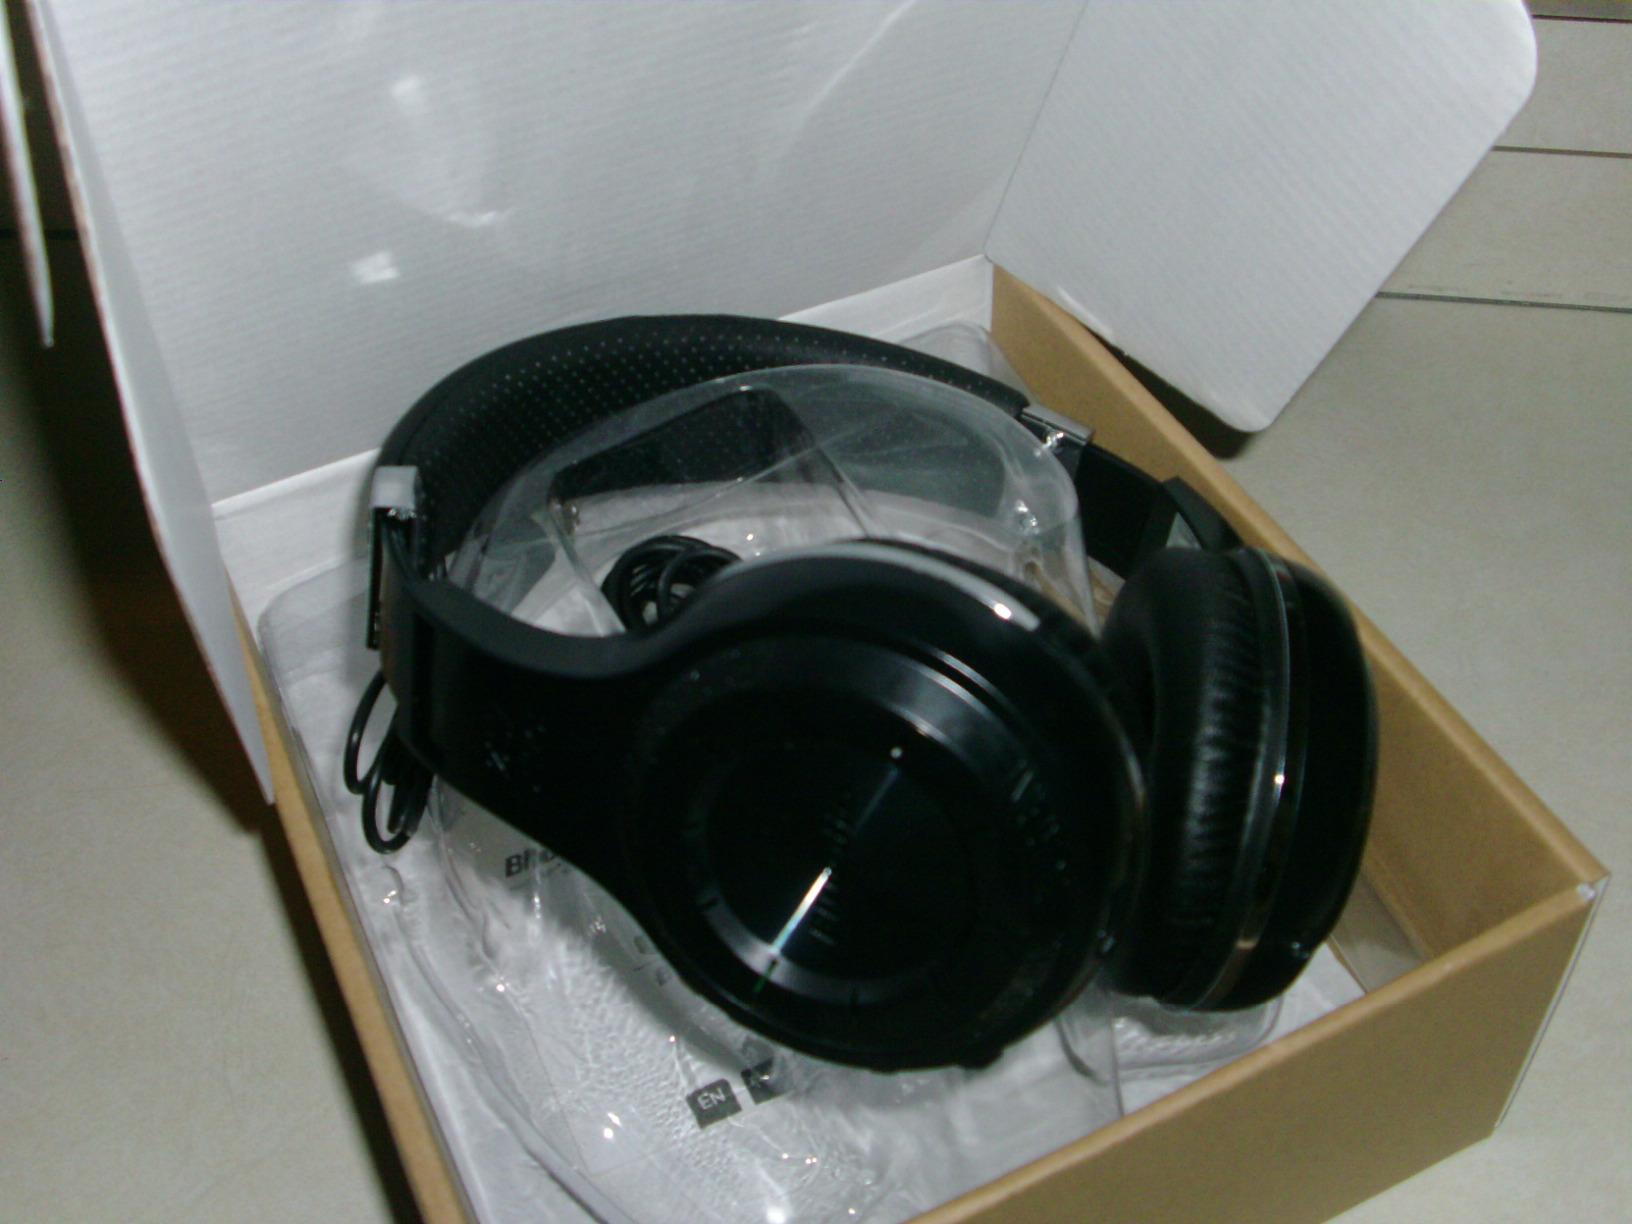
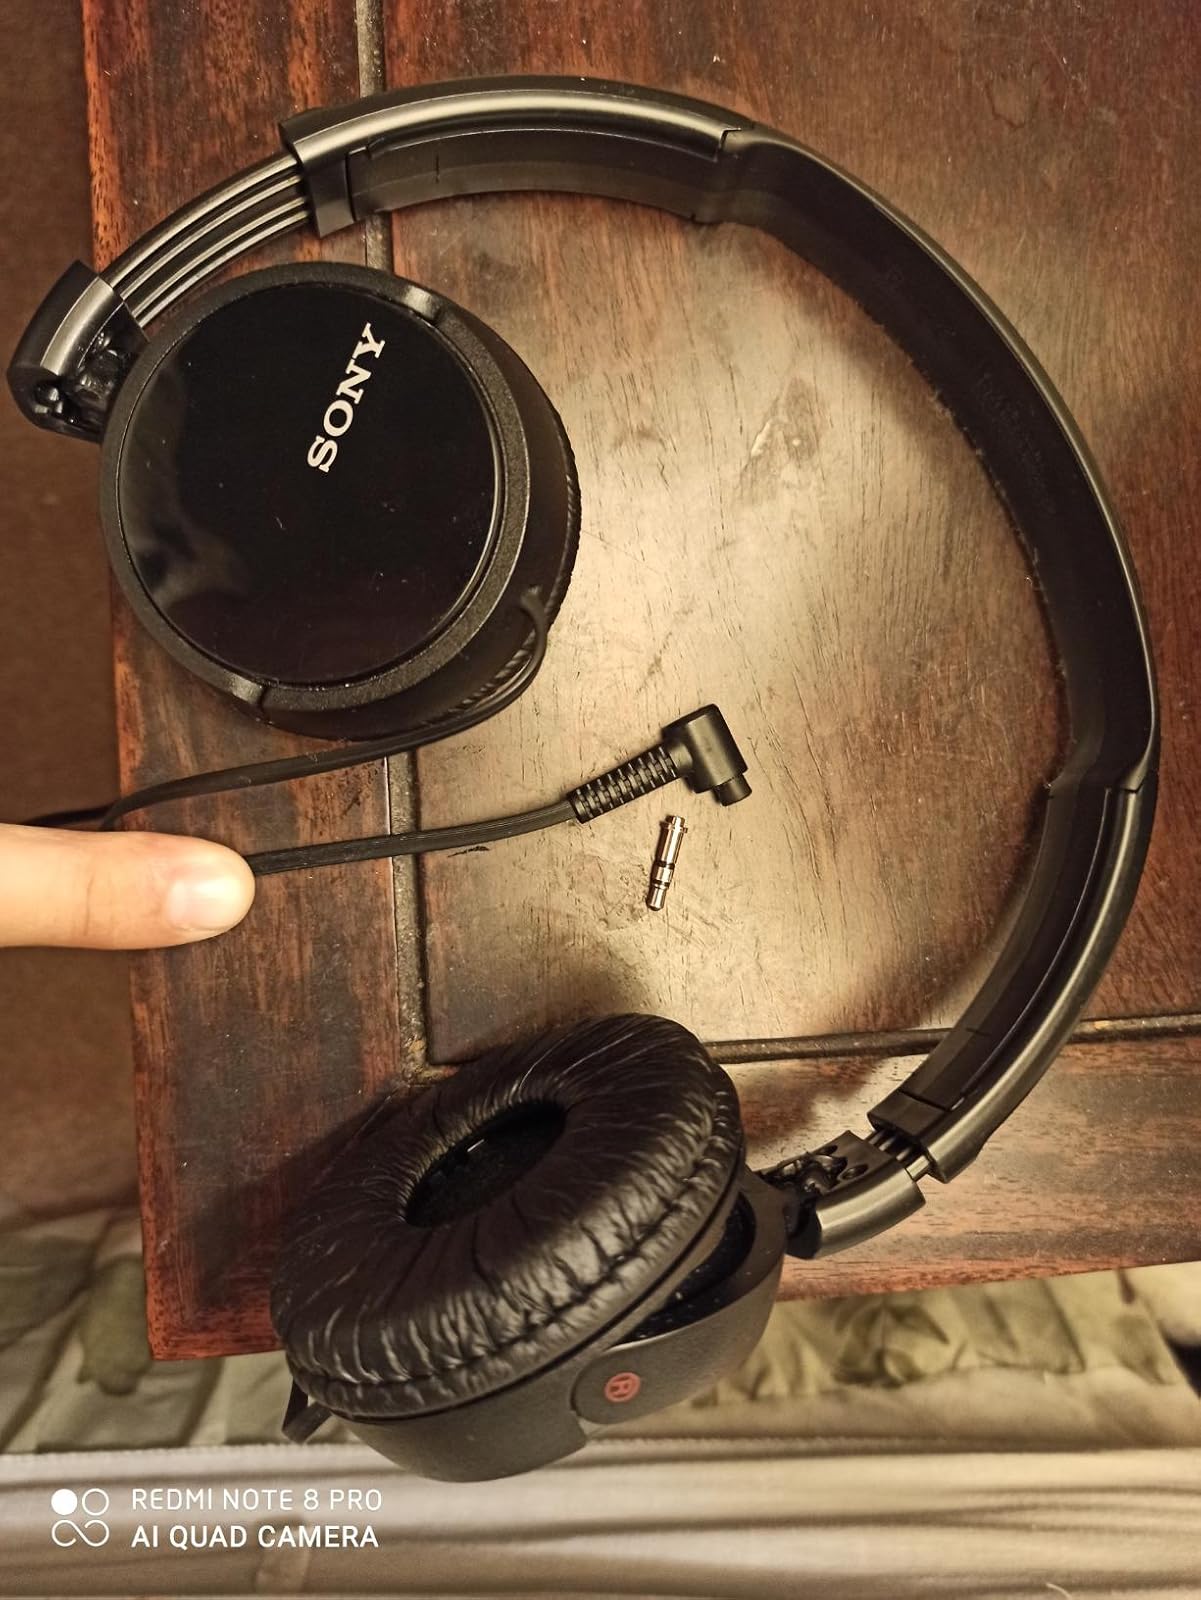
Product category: headphones
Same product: no